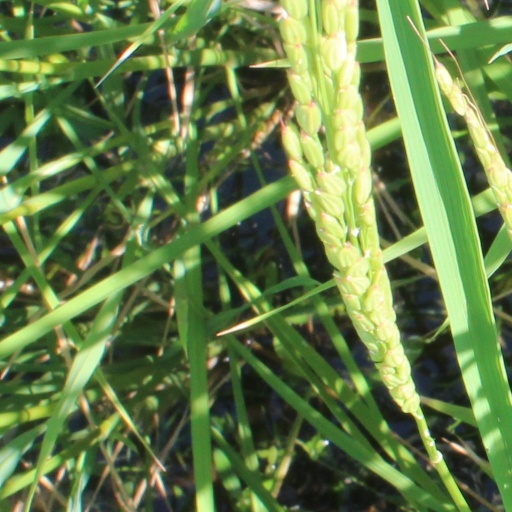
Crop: rice